Describe the emotion expressed in this image:  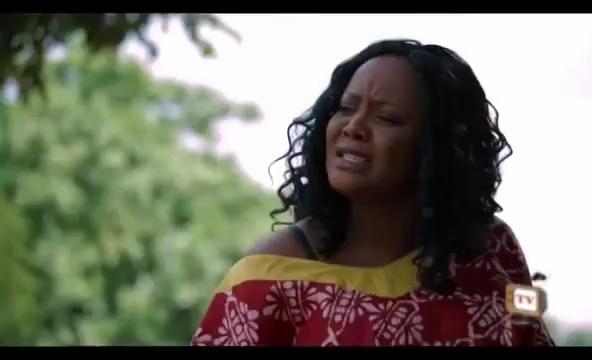
This person displays Suffering, valence and arousal with low intensity.